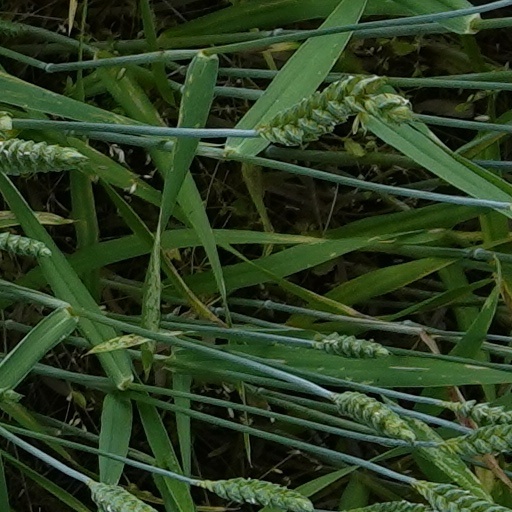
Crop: wheat